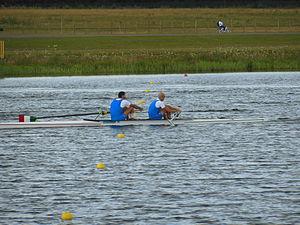
Niccolò Mornati est un rameur italien.